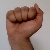
The image shows a hand gesture representing the letter 'A' in Indian Sign Language.